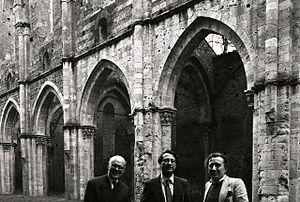
Denis Mahon, né le 8 novembre 1910 et mort le 24 avril 2011, est un historien de l'art britannique. Issu d'une riche famille anglo-irlandaise, grand collectionneur d'art italien, il contribue par son action et ses écrits à faire redécouvrir des artistes baroques et pré-baroques, notamment auprès du public britannique qui s'en était éloigné sous l'influence de John Ruskin.